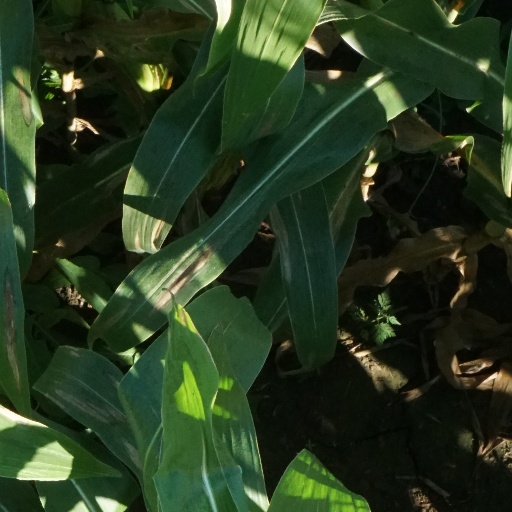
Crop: maize; corn